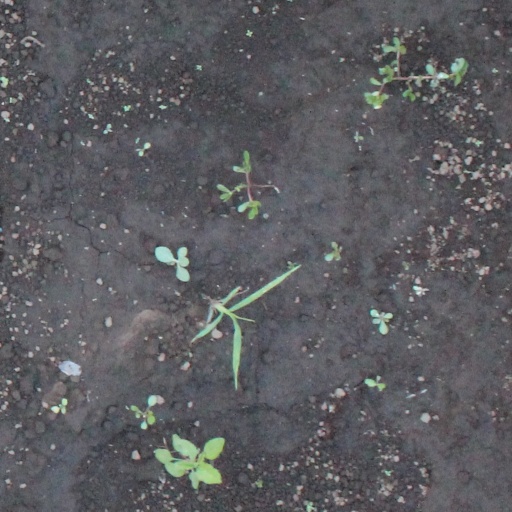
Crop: soybean